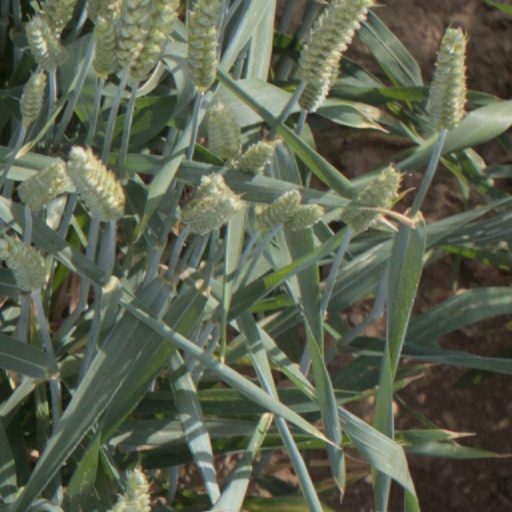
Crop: wheat